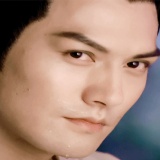
diễn viên Kiều Chấn Vũ